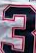
Number: 3